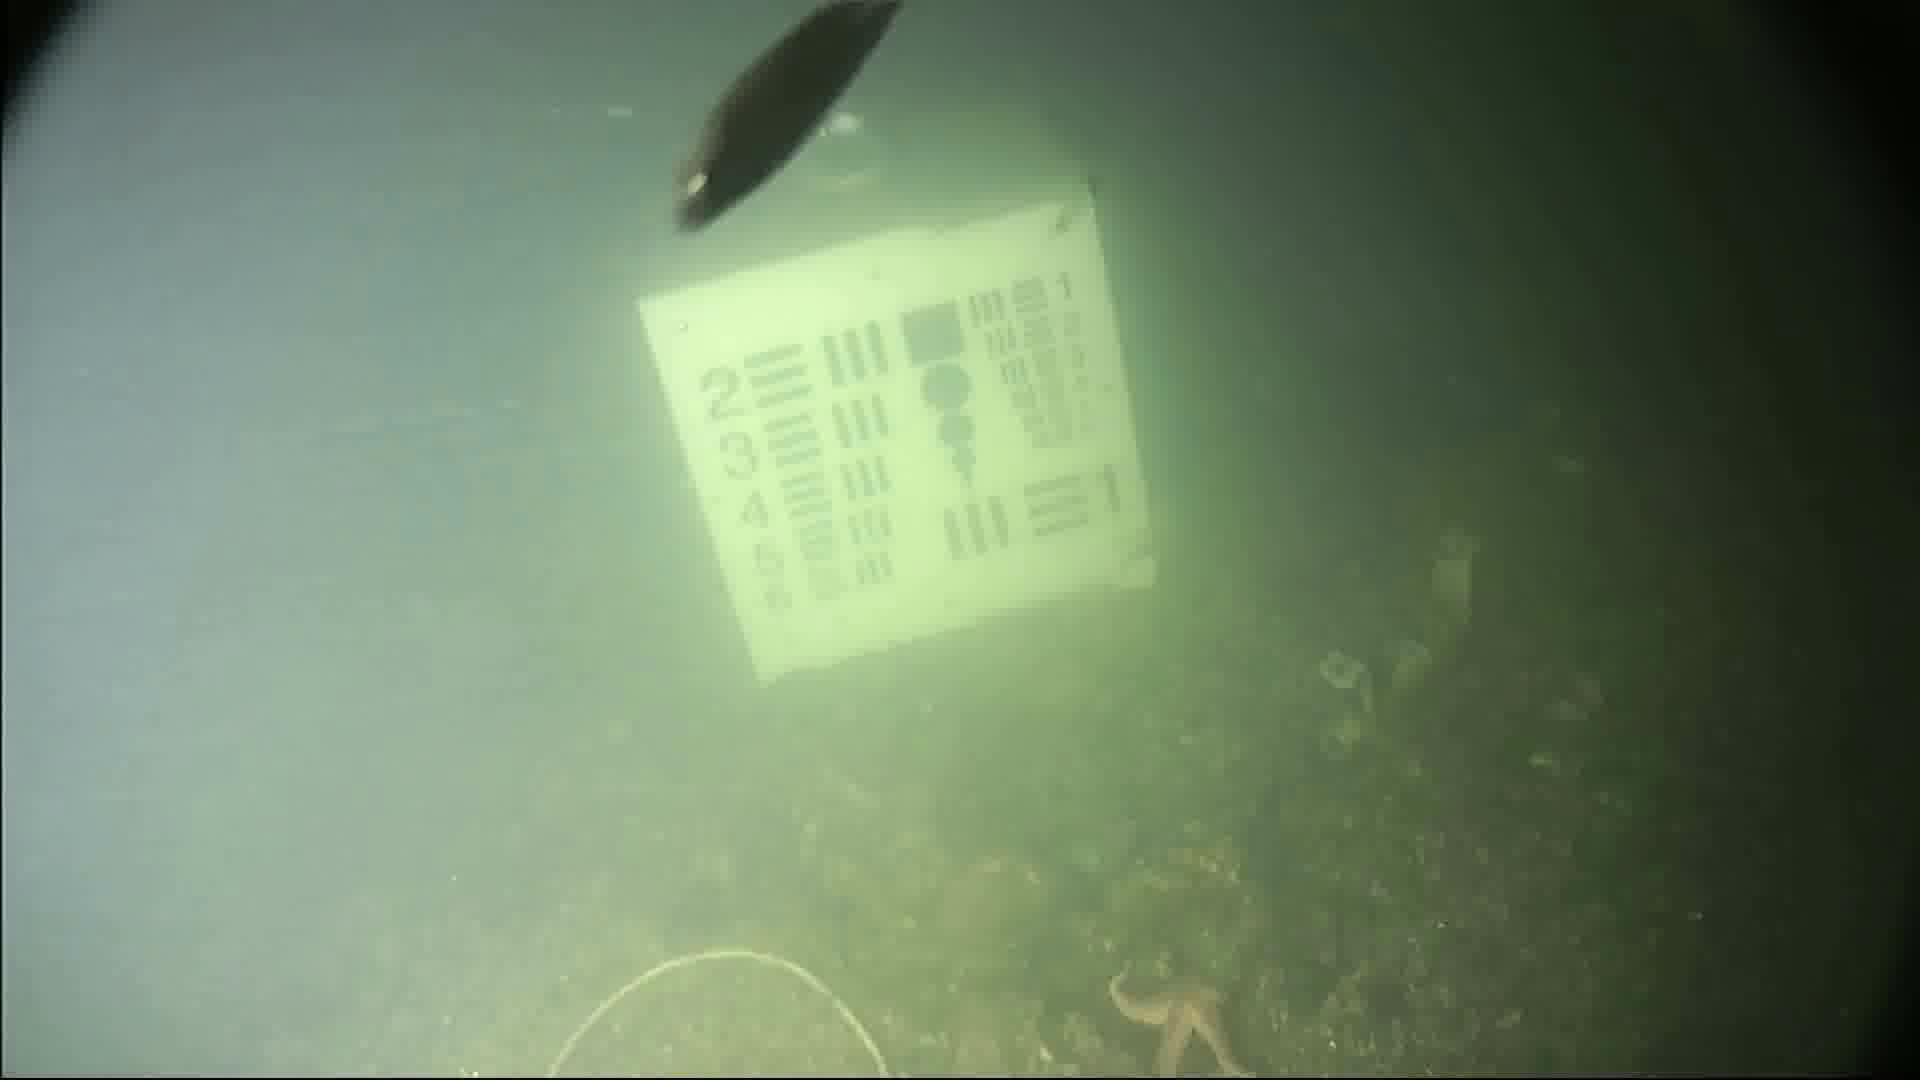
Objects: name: starfish
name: small_fish